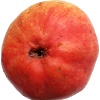
Label: Pear Red 1